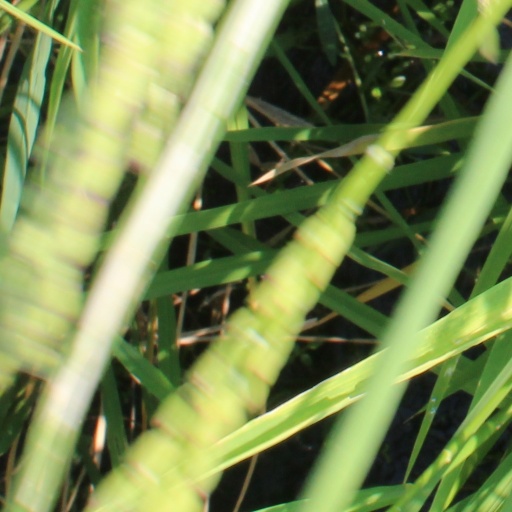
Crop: rice